1st North Carolina Infantry Regiment

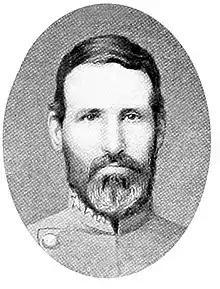

Stokes, became its commanding officer. He served in the Navy from 1832 to 1839 and also fought as a Major with the North Carolina Volunteers during the Mexican–American War. The other field officers were Lieutenant-Colonel Matt W. Ransom and Major John A. McDowell. The regiment initially served in Department of North Carolina, and after the First Manassas was relocated to Virginia.